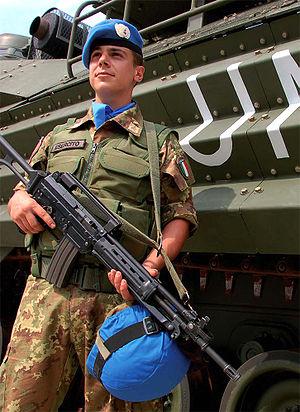
La Force de maintien de la paix de l'Organisation des Nations unies est une force militaire ayant pour rôle le « maintien ou [le] rétablissement de la paix et de la sécurité internationale », sur ordre du Conseil de sécurité ou à la demande de l'Assemblée générale, agissant en vertu de la résolution 377, des Nations unies. Ainsi, a-t-elle été envoyée dans plusieurs zones de conflits pour protéger la population civile ou encore servir de force d'interposition.